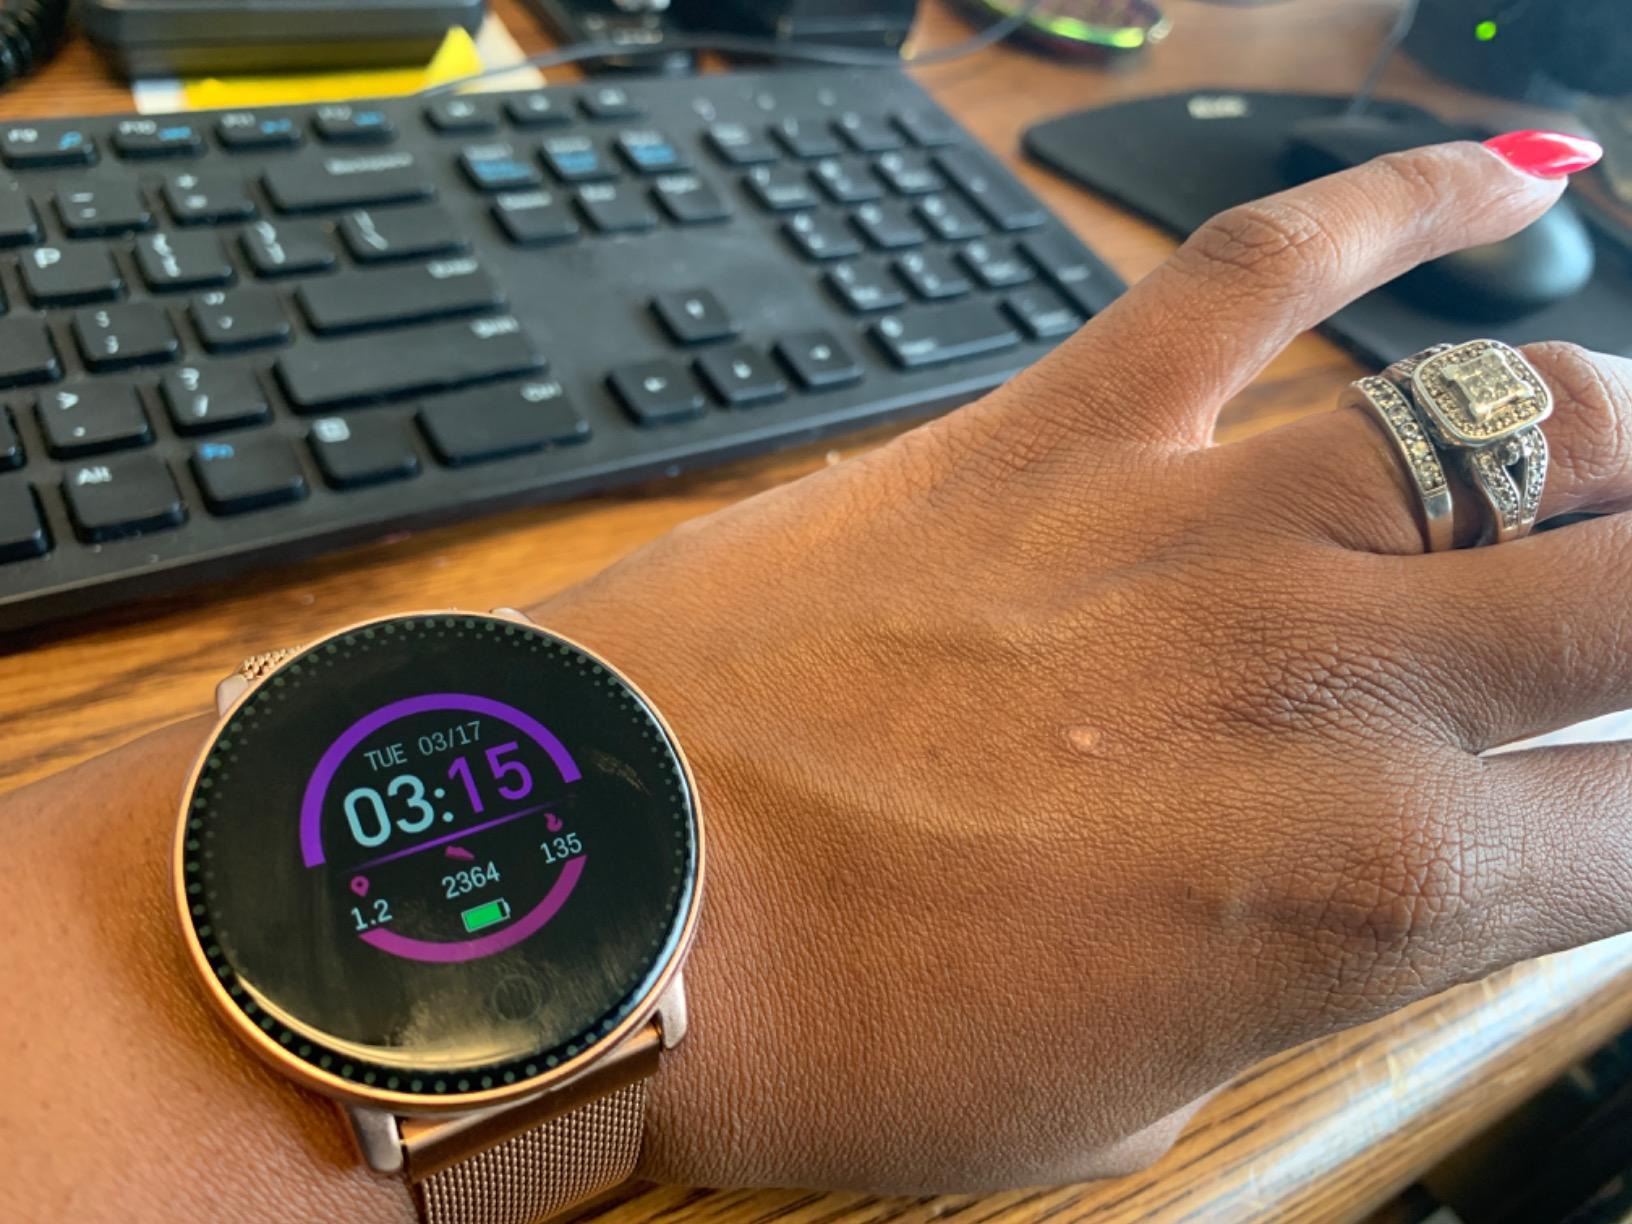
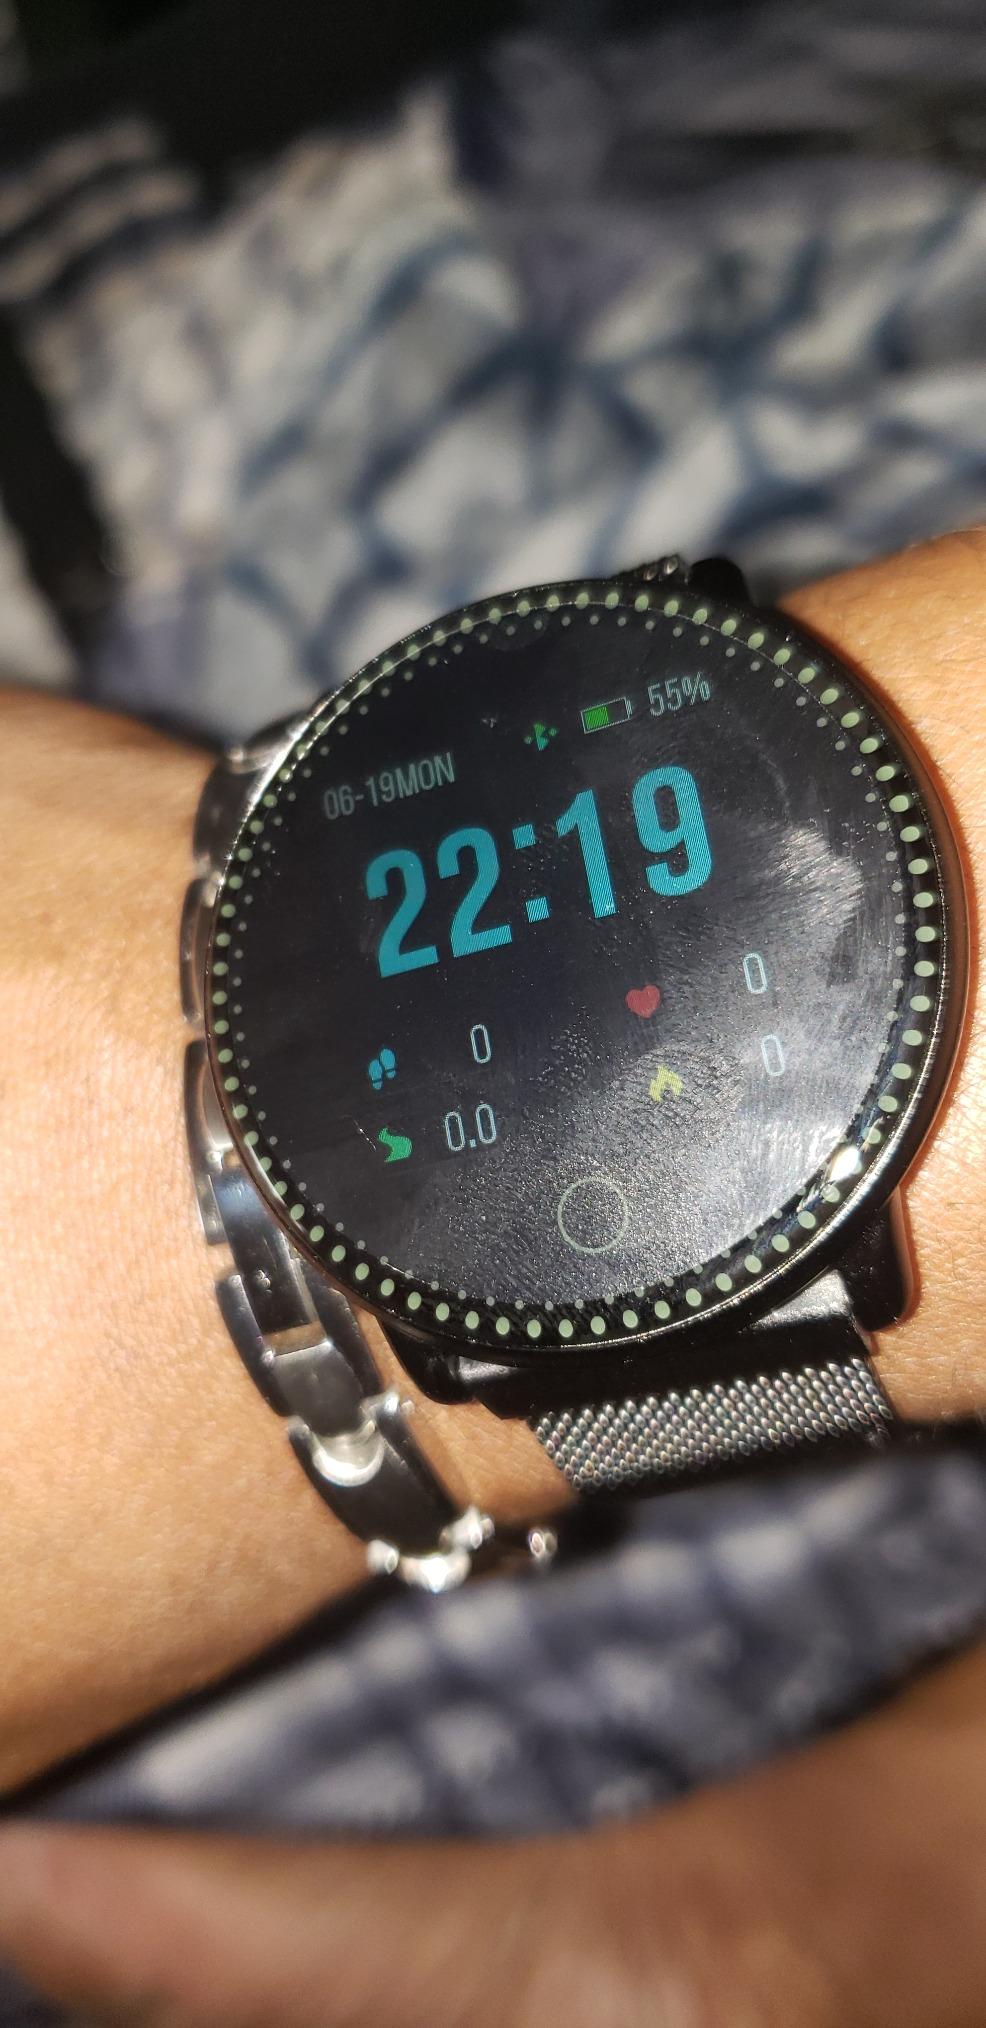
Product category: smartwatch
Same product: no